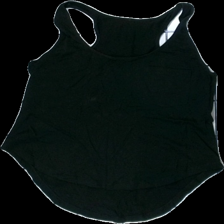
View: front
Type: Tank top
Category: Ladies
Brand: Not in the list
Brand text on label: Not applicable
Colors: Black
Material: 59% Cotton 41% Nylo
Cut: Regular
Season: All
Holes: Minor
Price range: <50
Recommended usage: Export